Operation Yevusi

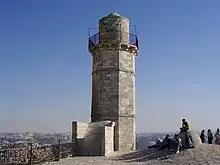
Nabi Samuel

Operation Yevusi was mounted in the wake of the Battle for Jerusalem. The operation had four objectives: Control of Nabi Samuel, an Arab village northwest of Jerusalem and the highest point in the area; Sheikh Jarrah, an Arab residential quarter north of the city wall controlling the road to Mount Scopus; Katamon, a middle class, mainly Arab Christian suburb of southwest Jerusalem; and Augusta Victoria east of the Old City.